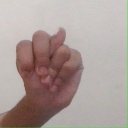
अक्षर: न